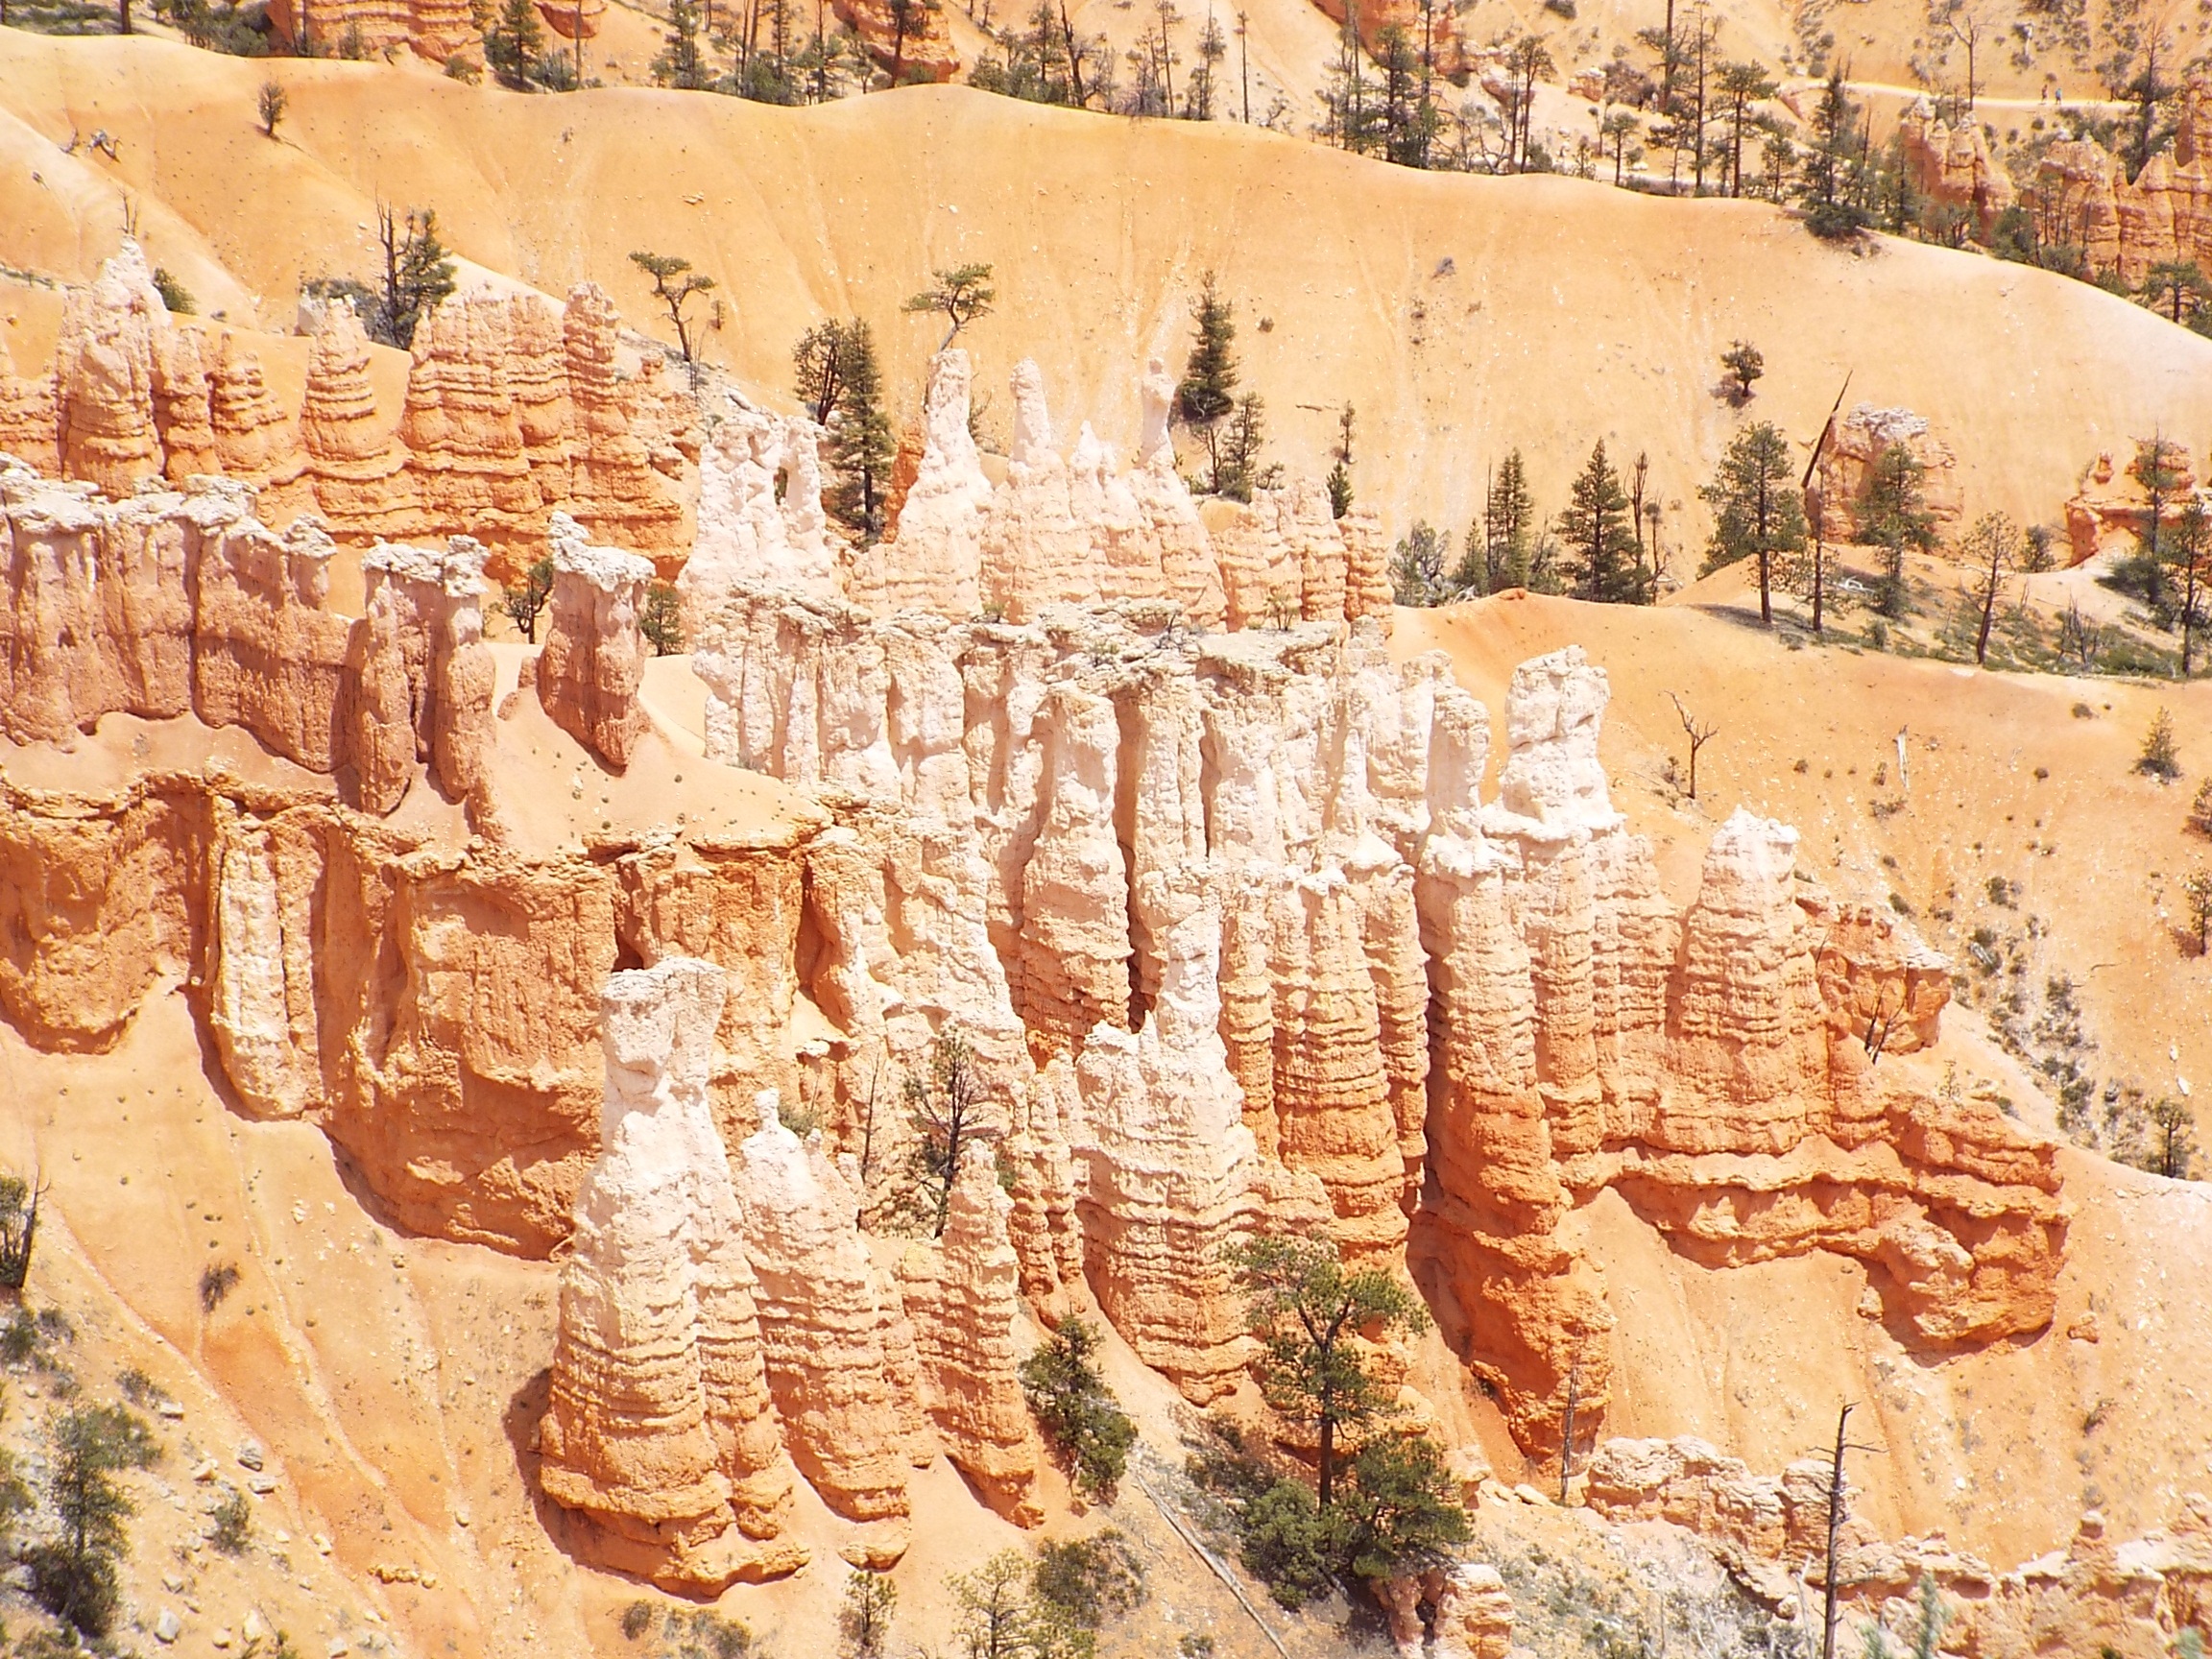
landscape, nature, rock, mountain, white, desert, sandstone, valley, stone, vacation, travel, formation, dry, cliff, environment, orange, red, scenic, natural, park, usa, america, landmark, rugged, canyon, point, colorful, terrain, material, erosion, bryce, outdoors, national, geology, utah, badlands, plateau, bryce canyon, famous, hoodoo, amphitheater, southwest, sedimentary, wadi, landform, historic site, ancient history, geographical feature, sedminetary